Faustina K. Rehuher-Marugg

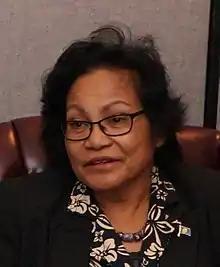

Faustina K. Rehuher-Marugg is a Palauan curator and politician who served as the State Minister of Palau from 2017 to 2021. She was Director of Belau National Museum from 1979 to 2009.